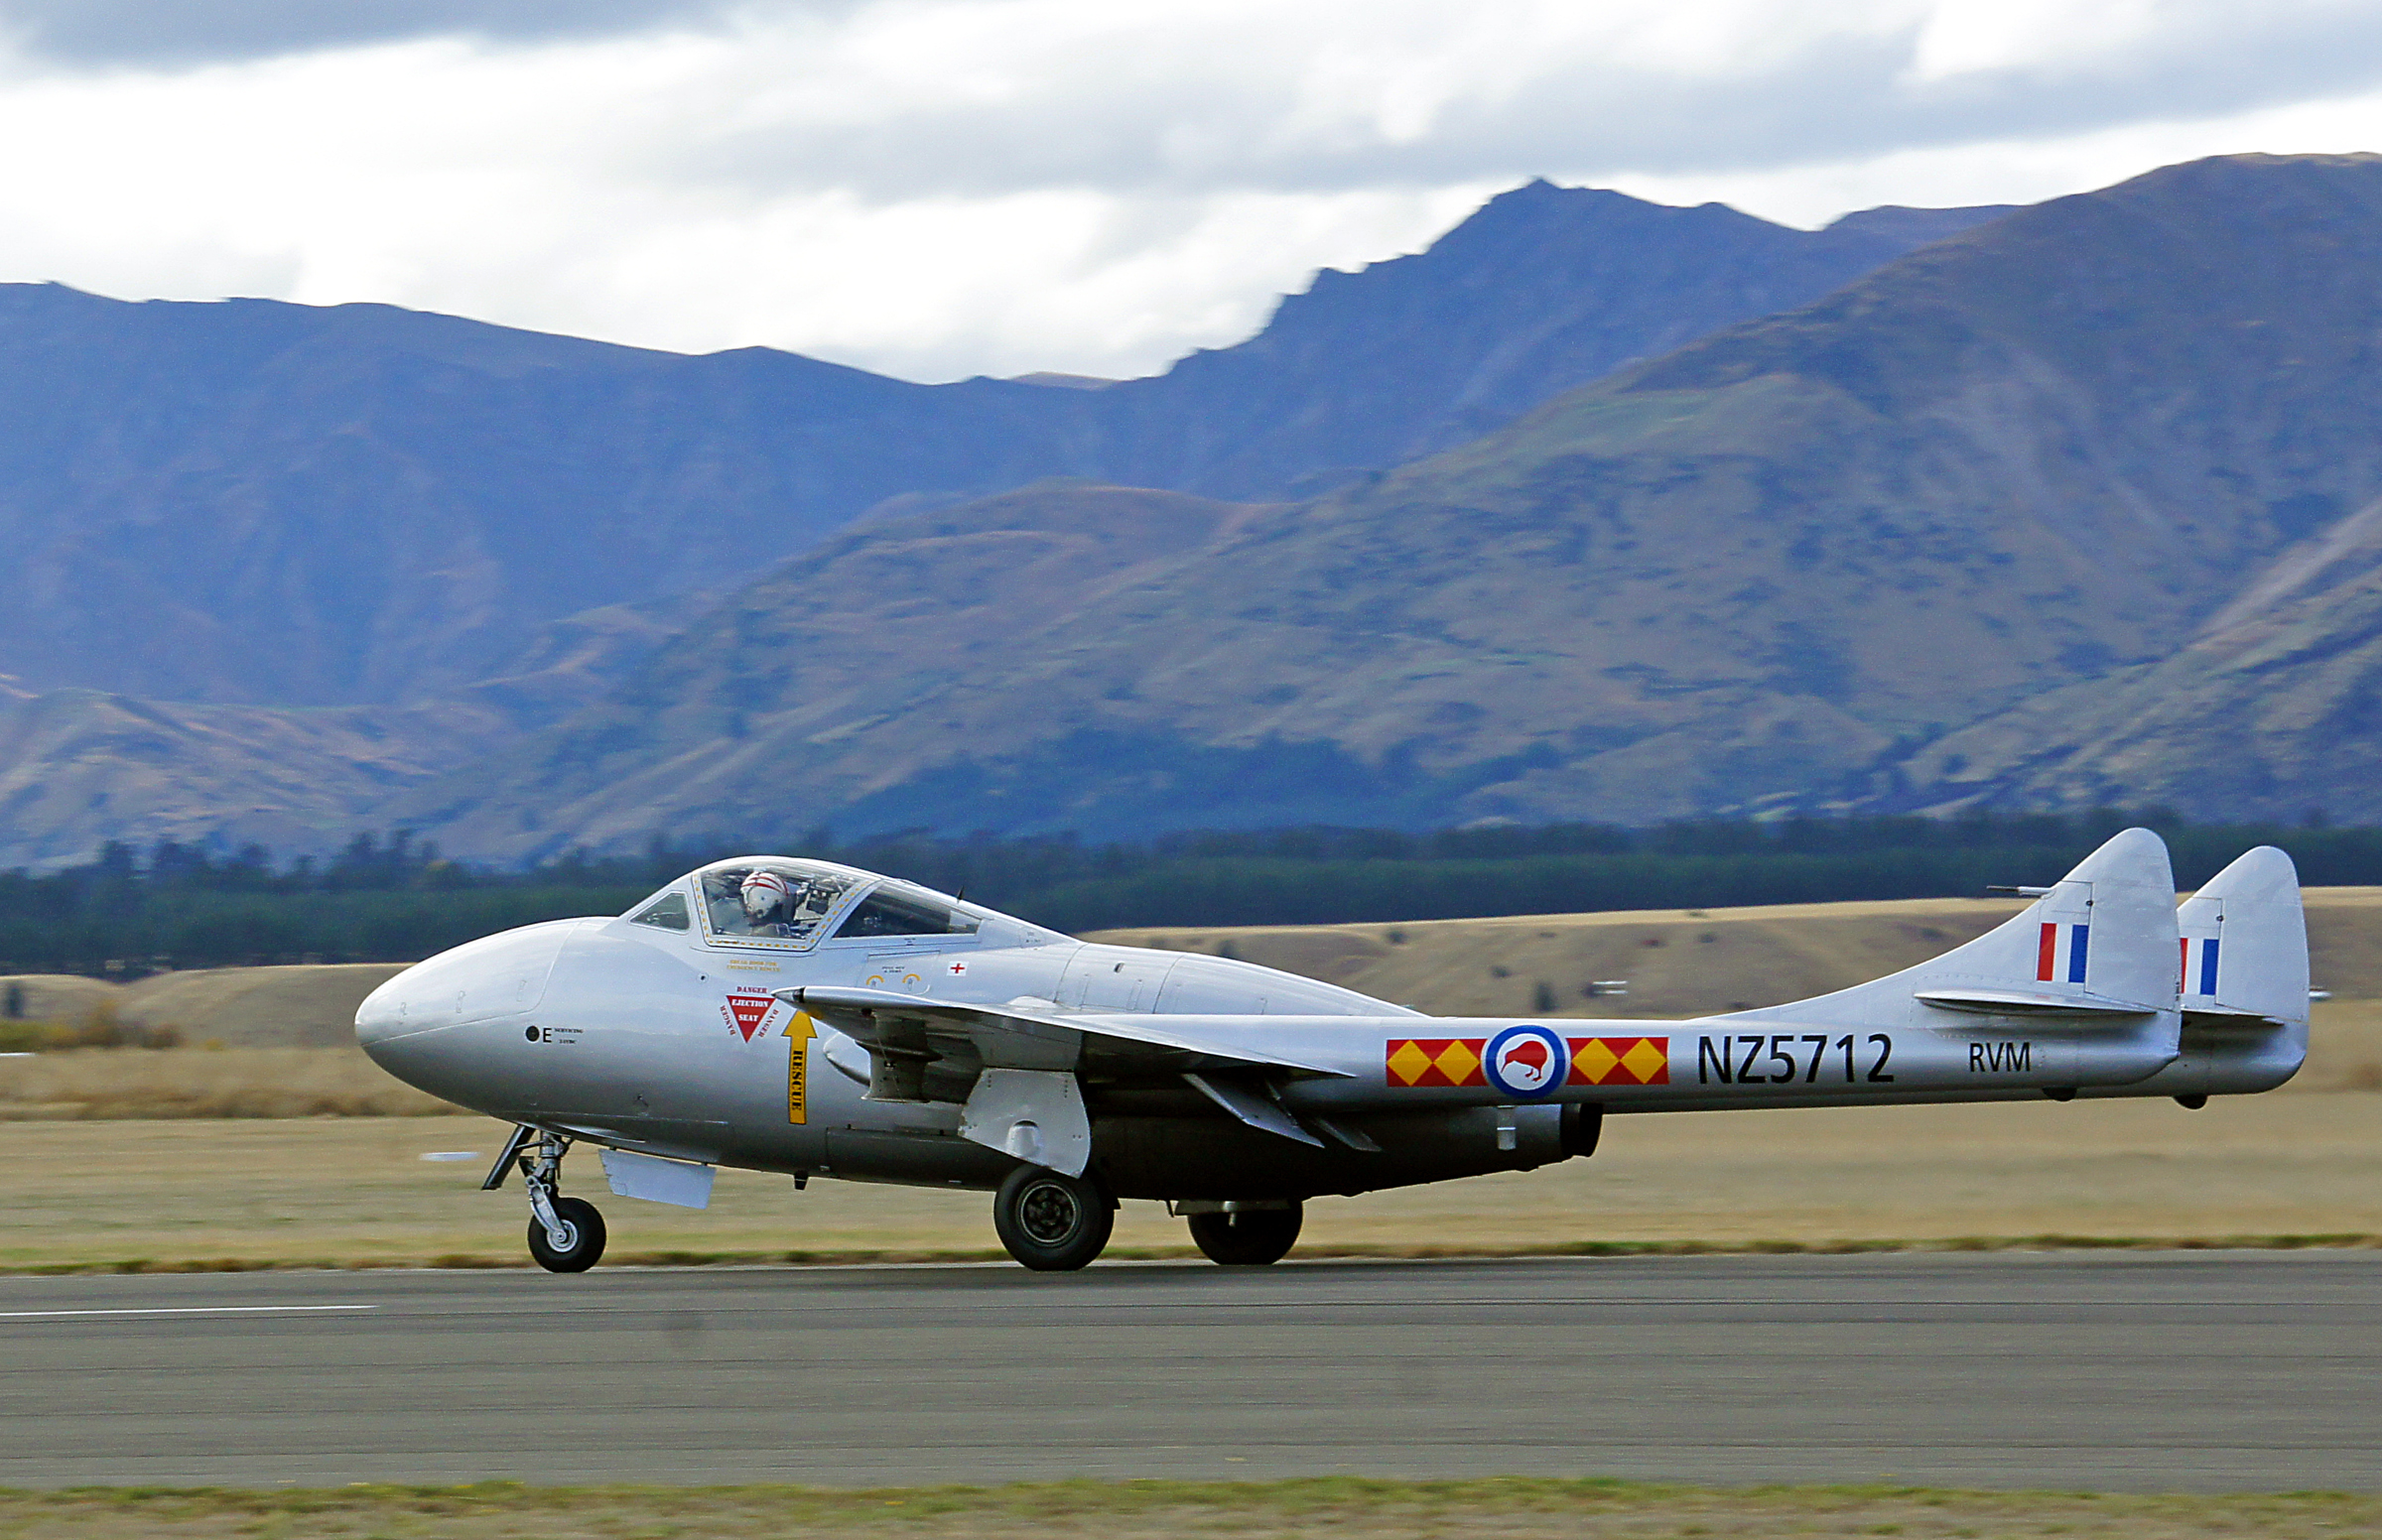
wing, airplane, aircraft, vehicle, airline, aviation, flight, airliner, bomber, rnzaf, sonydslra580, tamron18270mmf3563pzd, warbirdsoverwanaka2014, raf, singleenginejetfighter, nz5712, vampirejet, takeoff, air force, jet aircraft, fighter aircraft, military aircraft, atmosphere of earth